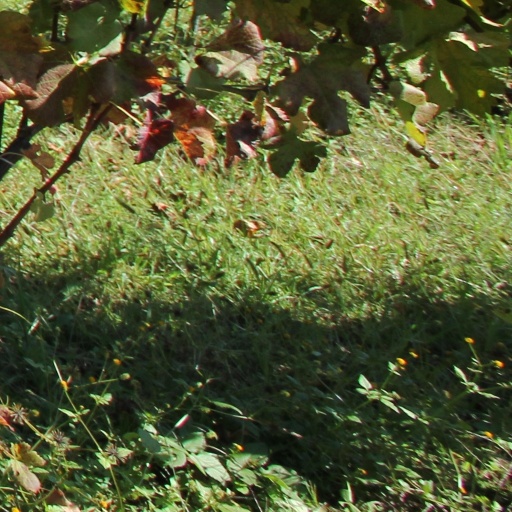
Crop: grape